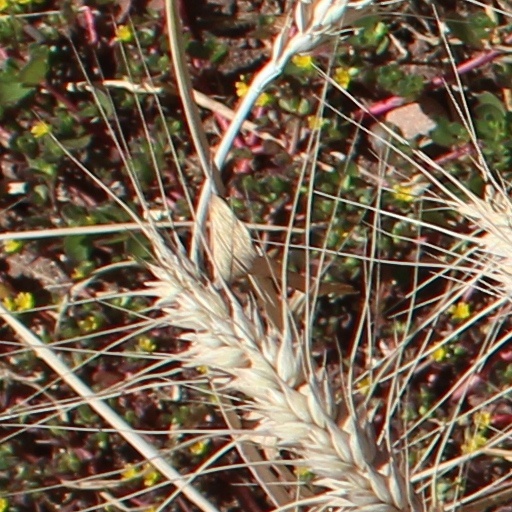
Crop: wheat